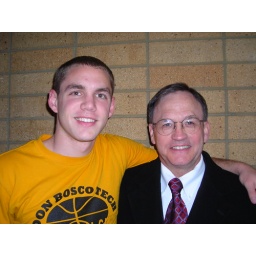
president tolman with a kid in a yellow shirt